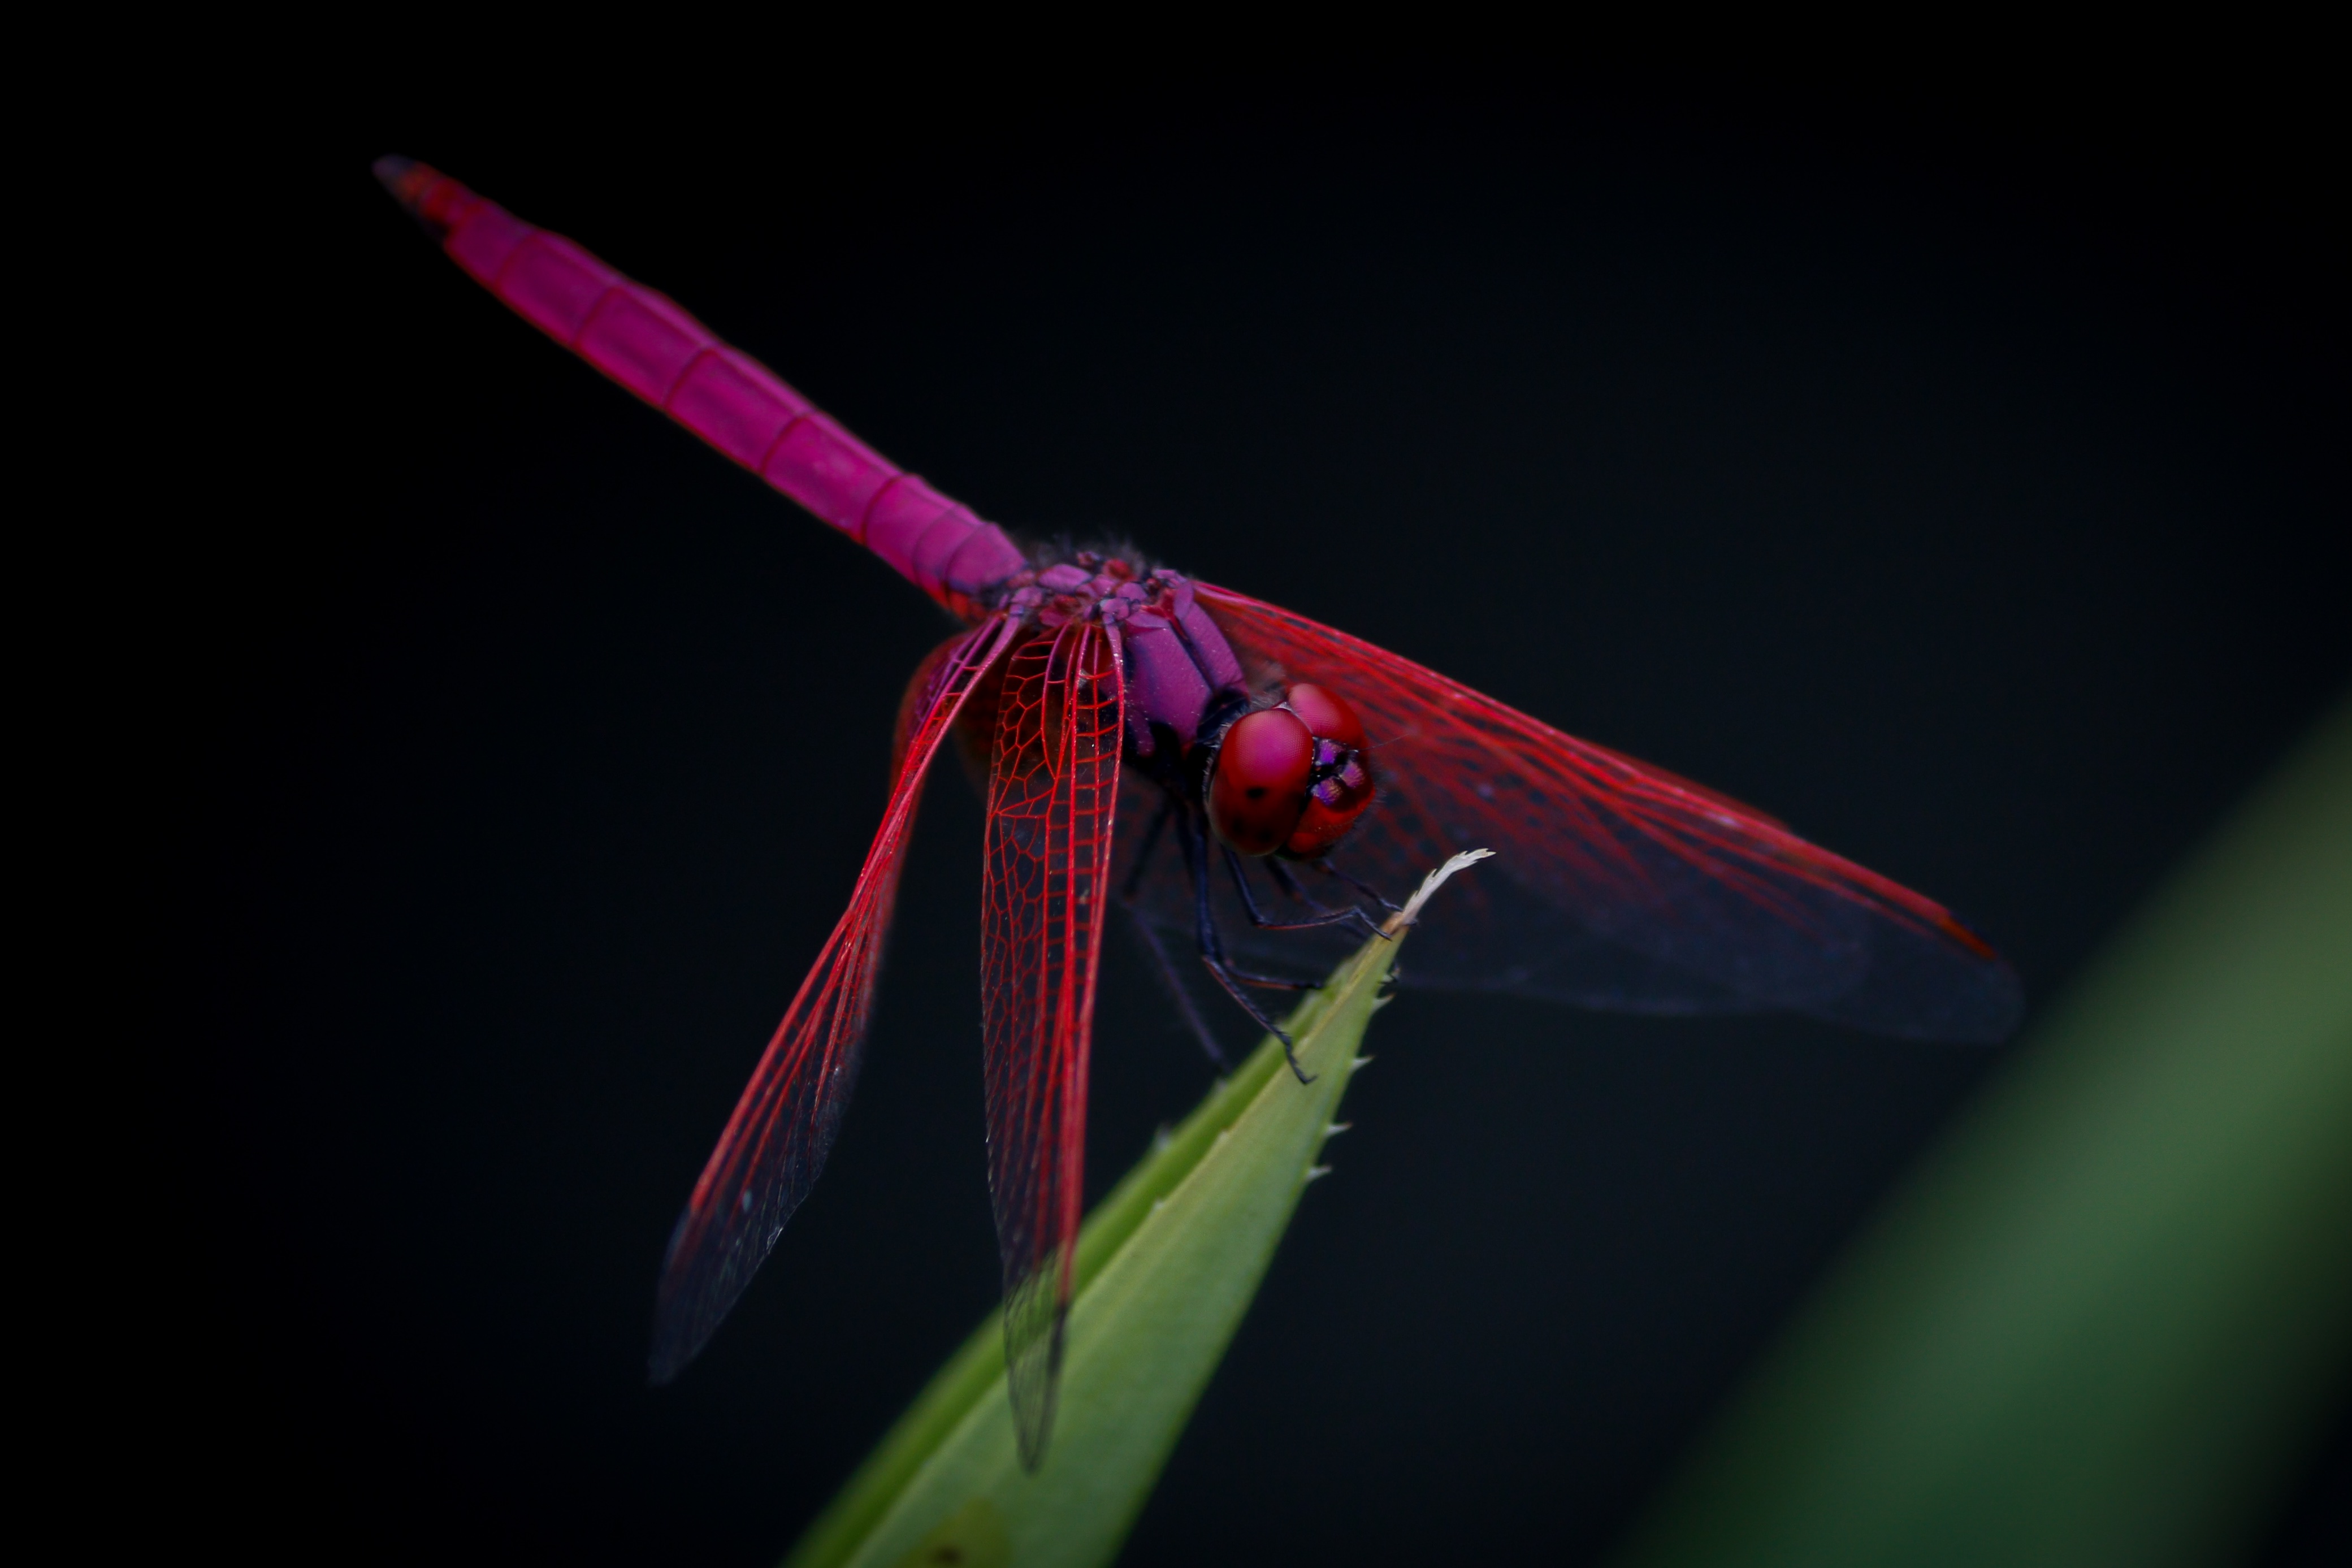
wing, photography, leaf, flower, petal, green, red, insect, fauna, invertebrate, close up, dragonfly, macro photography, arthropod, plant stem, dragonflies and damseflies